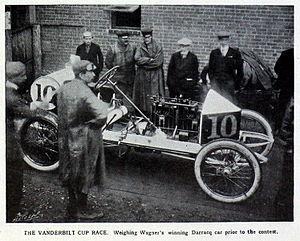
Victor Étienne Demogeot, né le 14 août 1881 à Bainville-sur-Madon et mort le 8 mars 1970 dans la même ville, est un mécanicien et pilote automobile français.